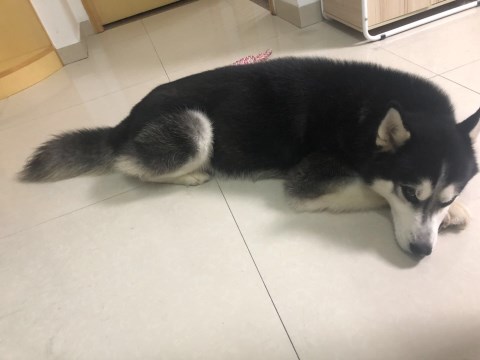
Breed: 1160-n000003-Siberian_husky